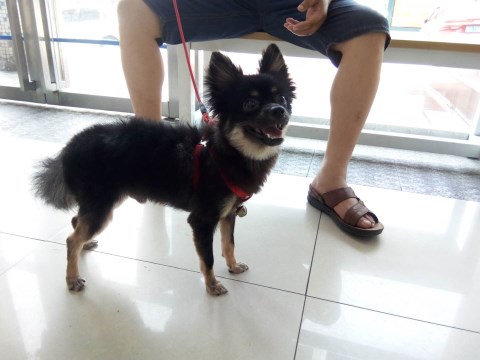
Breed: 1936-n000005-Pomeranian